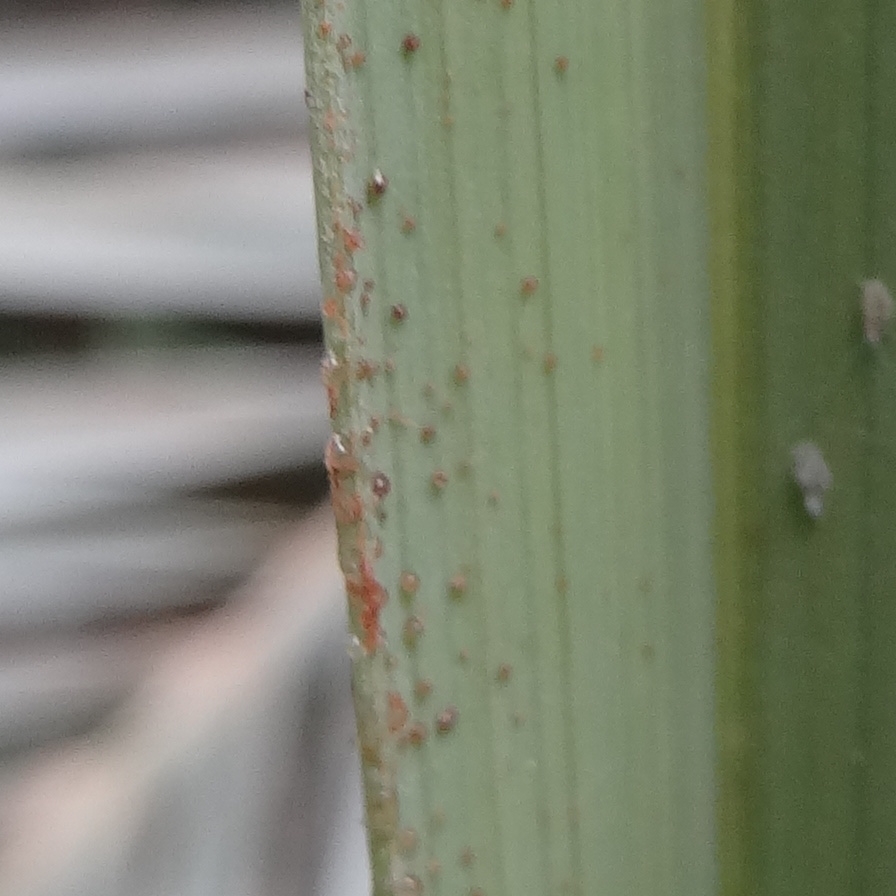
Label: Dubas